Ioanna Angelidaki

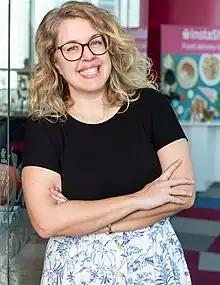
Angelidaki in 2023

Ioanna Angelidaki is a Greek entrepreneur, co-founder, and Chief Marketing Officer of Instashop, an online grocery delivery service in the United Arab Emirates, Qatar, Egypt, Bahrain, Lebanon and Greece.